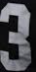
Number: 3